Ladder to Damascus

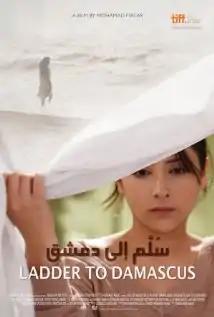
Film poster

Ladder to Damascus is a 2013 Syrian drama film directed by Mohammad Malas. It was screened in the Contemporary World Cinema section at the 2013 Toronto International Film Festival.